Mawsynram

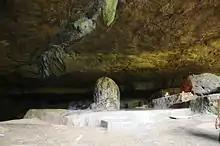
Natural stalagmite in Mawjymbuin Cave, Mawsynram Meghalaya.

Located in Mawsynram, is a cave named Mawjymbuin, known for its stalagmites. Inside this cave is a pair of notable speleothems - stalactites shaped like a cow's udder over a large stalagmite (Shivling). The area is known for its many caves, both commercialized and non-commercialized.